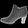
Label: Ankle boot